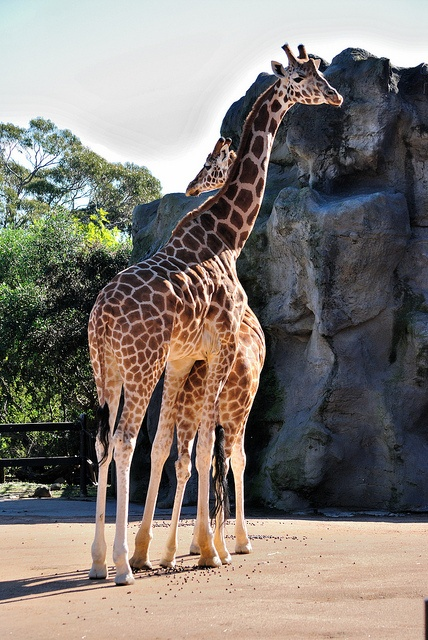
Two giraffes standing out in the sun
The giraffe is standing with it's child beside it.
Two giraffes stand together near a large rock.
Two giraffes standing near each other by the rocks
A couple of giraffe standing next to each other.